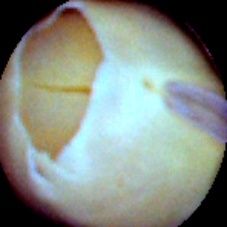
Label: Skin-damaged